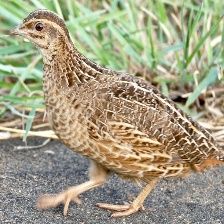
Species: HARLEQUIN QUAIL
Scientific name: COTURNIX DELEGORGUEI
ImageNet parent category: quail